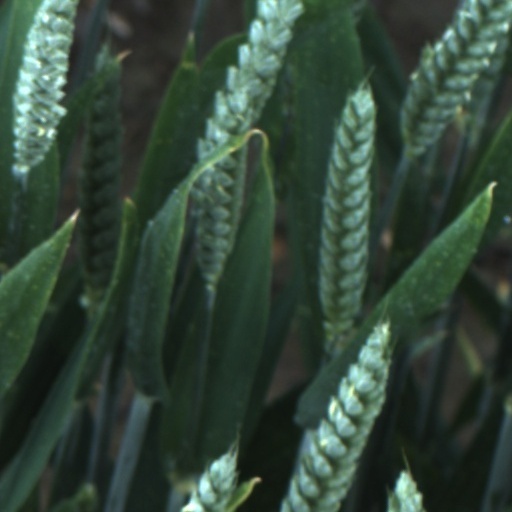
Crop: wheat